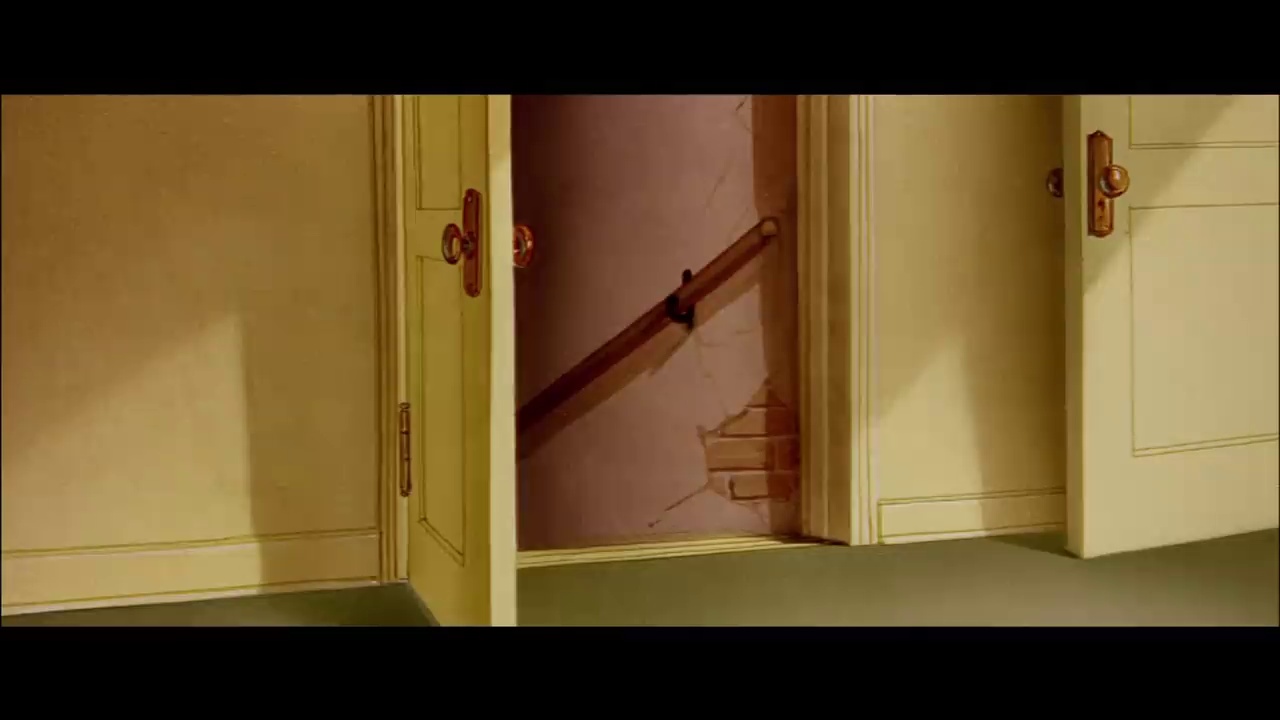
Portrait style: Cartoon Portrait